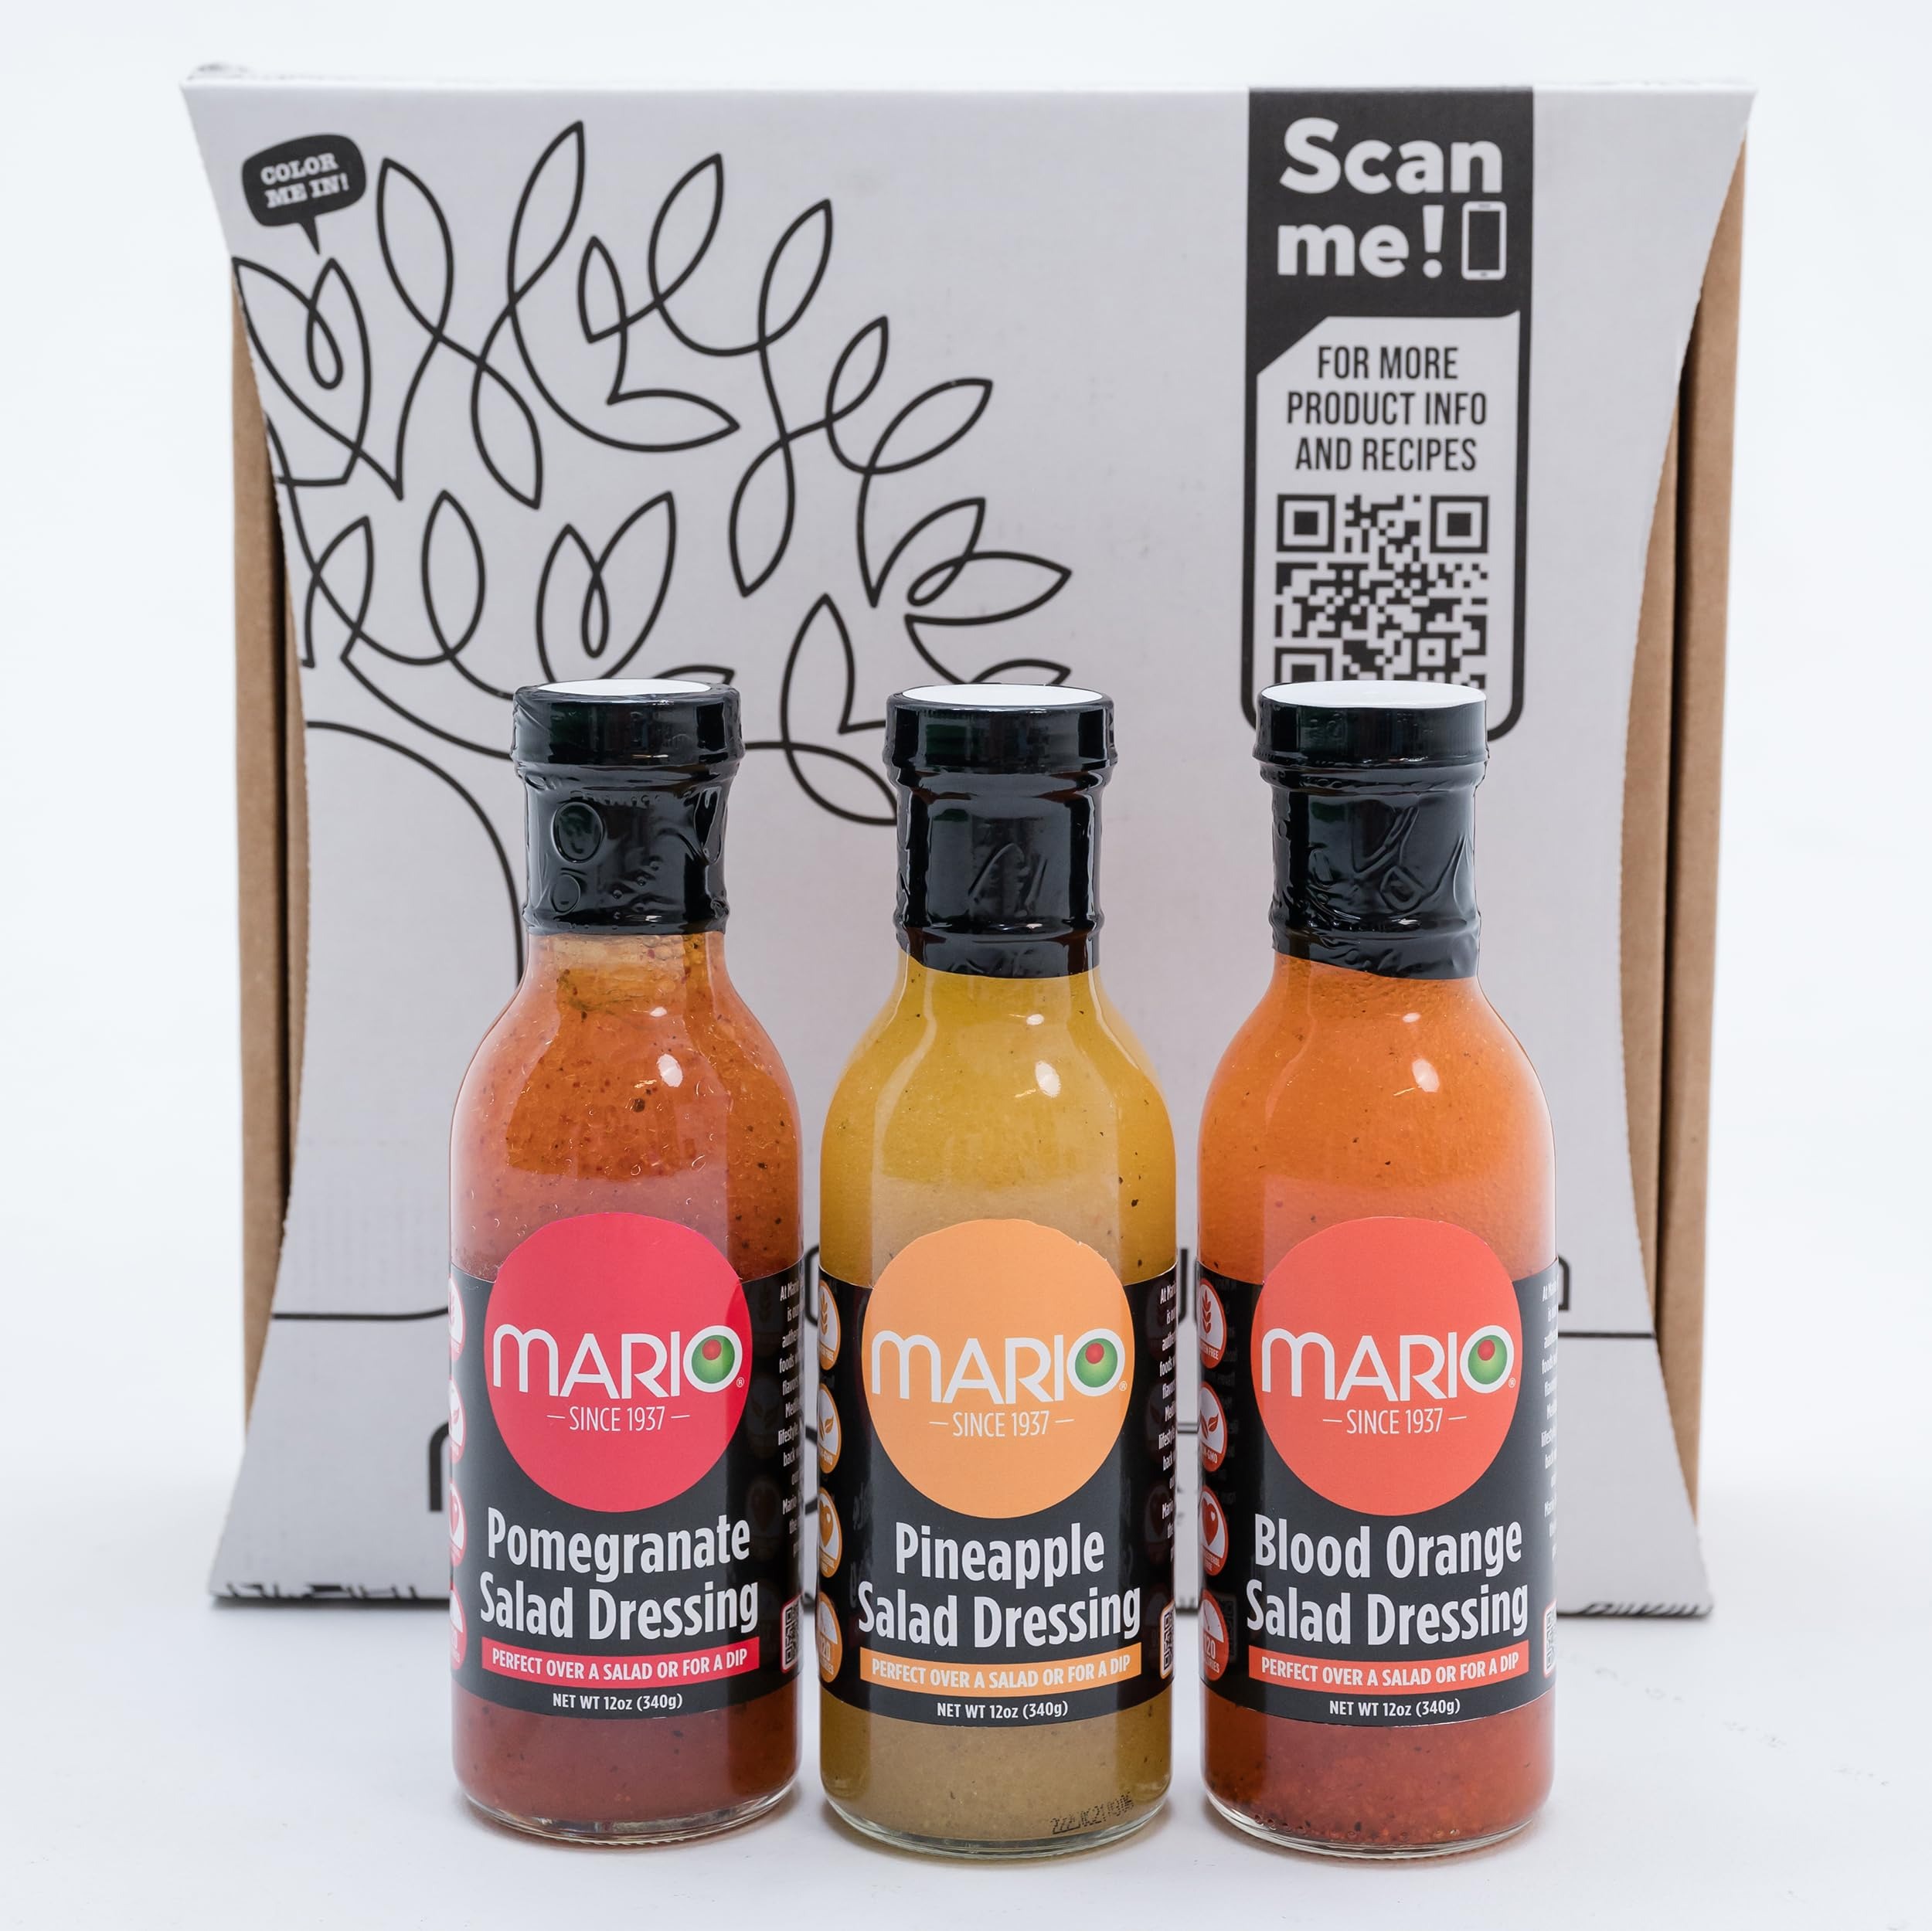
Item Name: Mario Camacho Foods Salad Dressing Variety Pack – Keto & Vegan-Friendly Dressing in 3 Delicious Flavors – Pomegranate, Pineapple & Blood Orange - 12oz Jars (Pack of 3)
Bullet Point 1: Flavor in every bite: Our Mario salad dressings add delicious flavor to your recipes; perfect to spice up your salads or add a bit of flair to many other dishes
Bullet Point 2: Delicious variety: This variety pack features pomegranate, pineapple and blood orange dressings; perfect for pasta salads, greens or maybe your new favorite marinade
Bullet Point 3: Keto and vegan-friendly: Mario vegan salad dressing is also keto-friendly, Non-GMO, gluten-free, cholesterol-free, and kosher with no trans-fat or cholesterol
Bullet Point 4: More ways to enjoy: At Mario Camacho, our lineup of specialty foods also includes stuffed peppers, capers, onions, olive oil, maraschino cherries, jam, preserves, and herbal medicinal tea
Bullet Point 5: Innovation and social responsibility: We strive to bring you delicious food in packaging that is a delight to use, leaves little to no footprint on the environment, and gives back to our employees, the community, and our world
Value: 1.0
Unit: Count

Price: 25